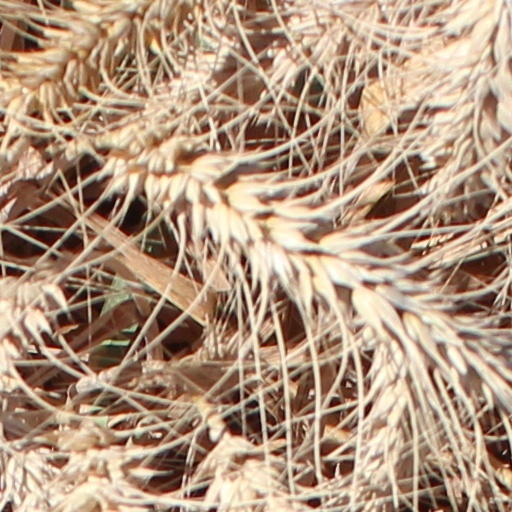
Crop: wheat